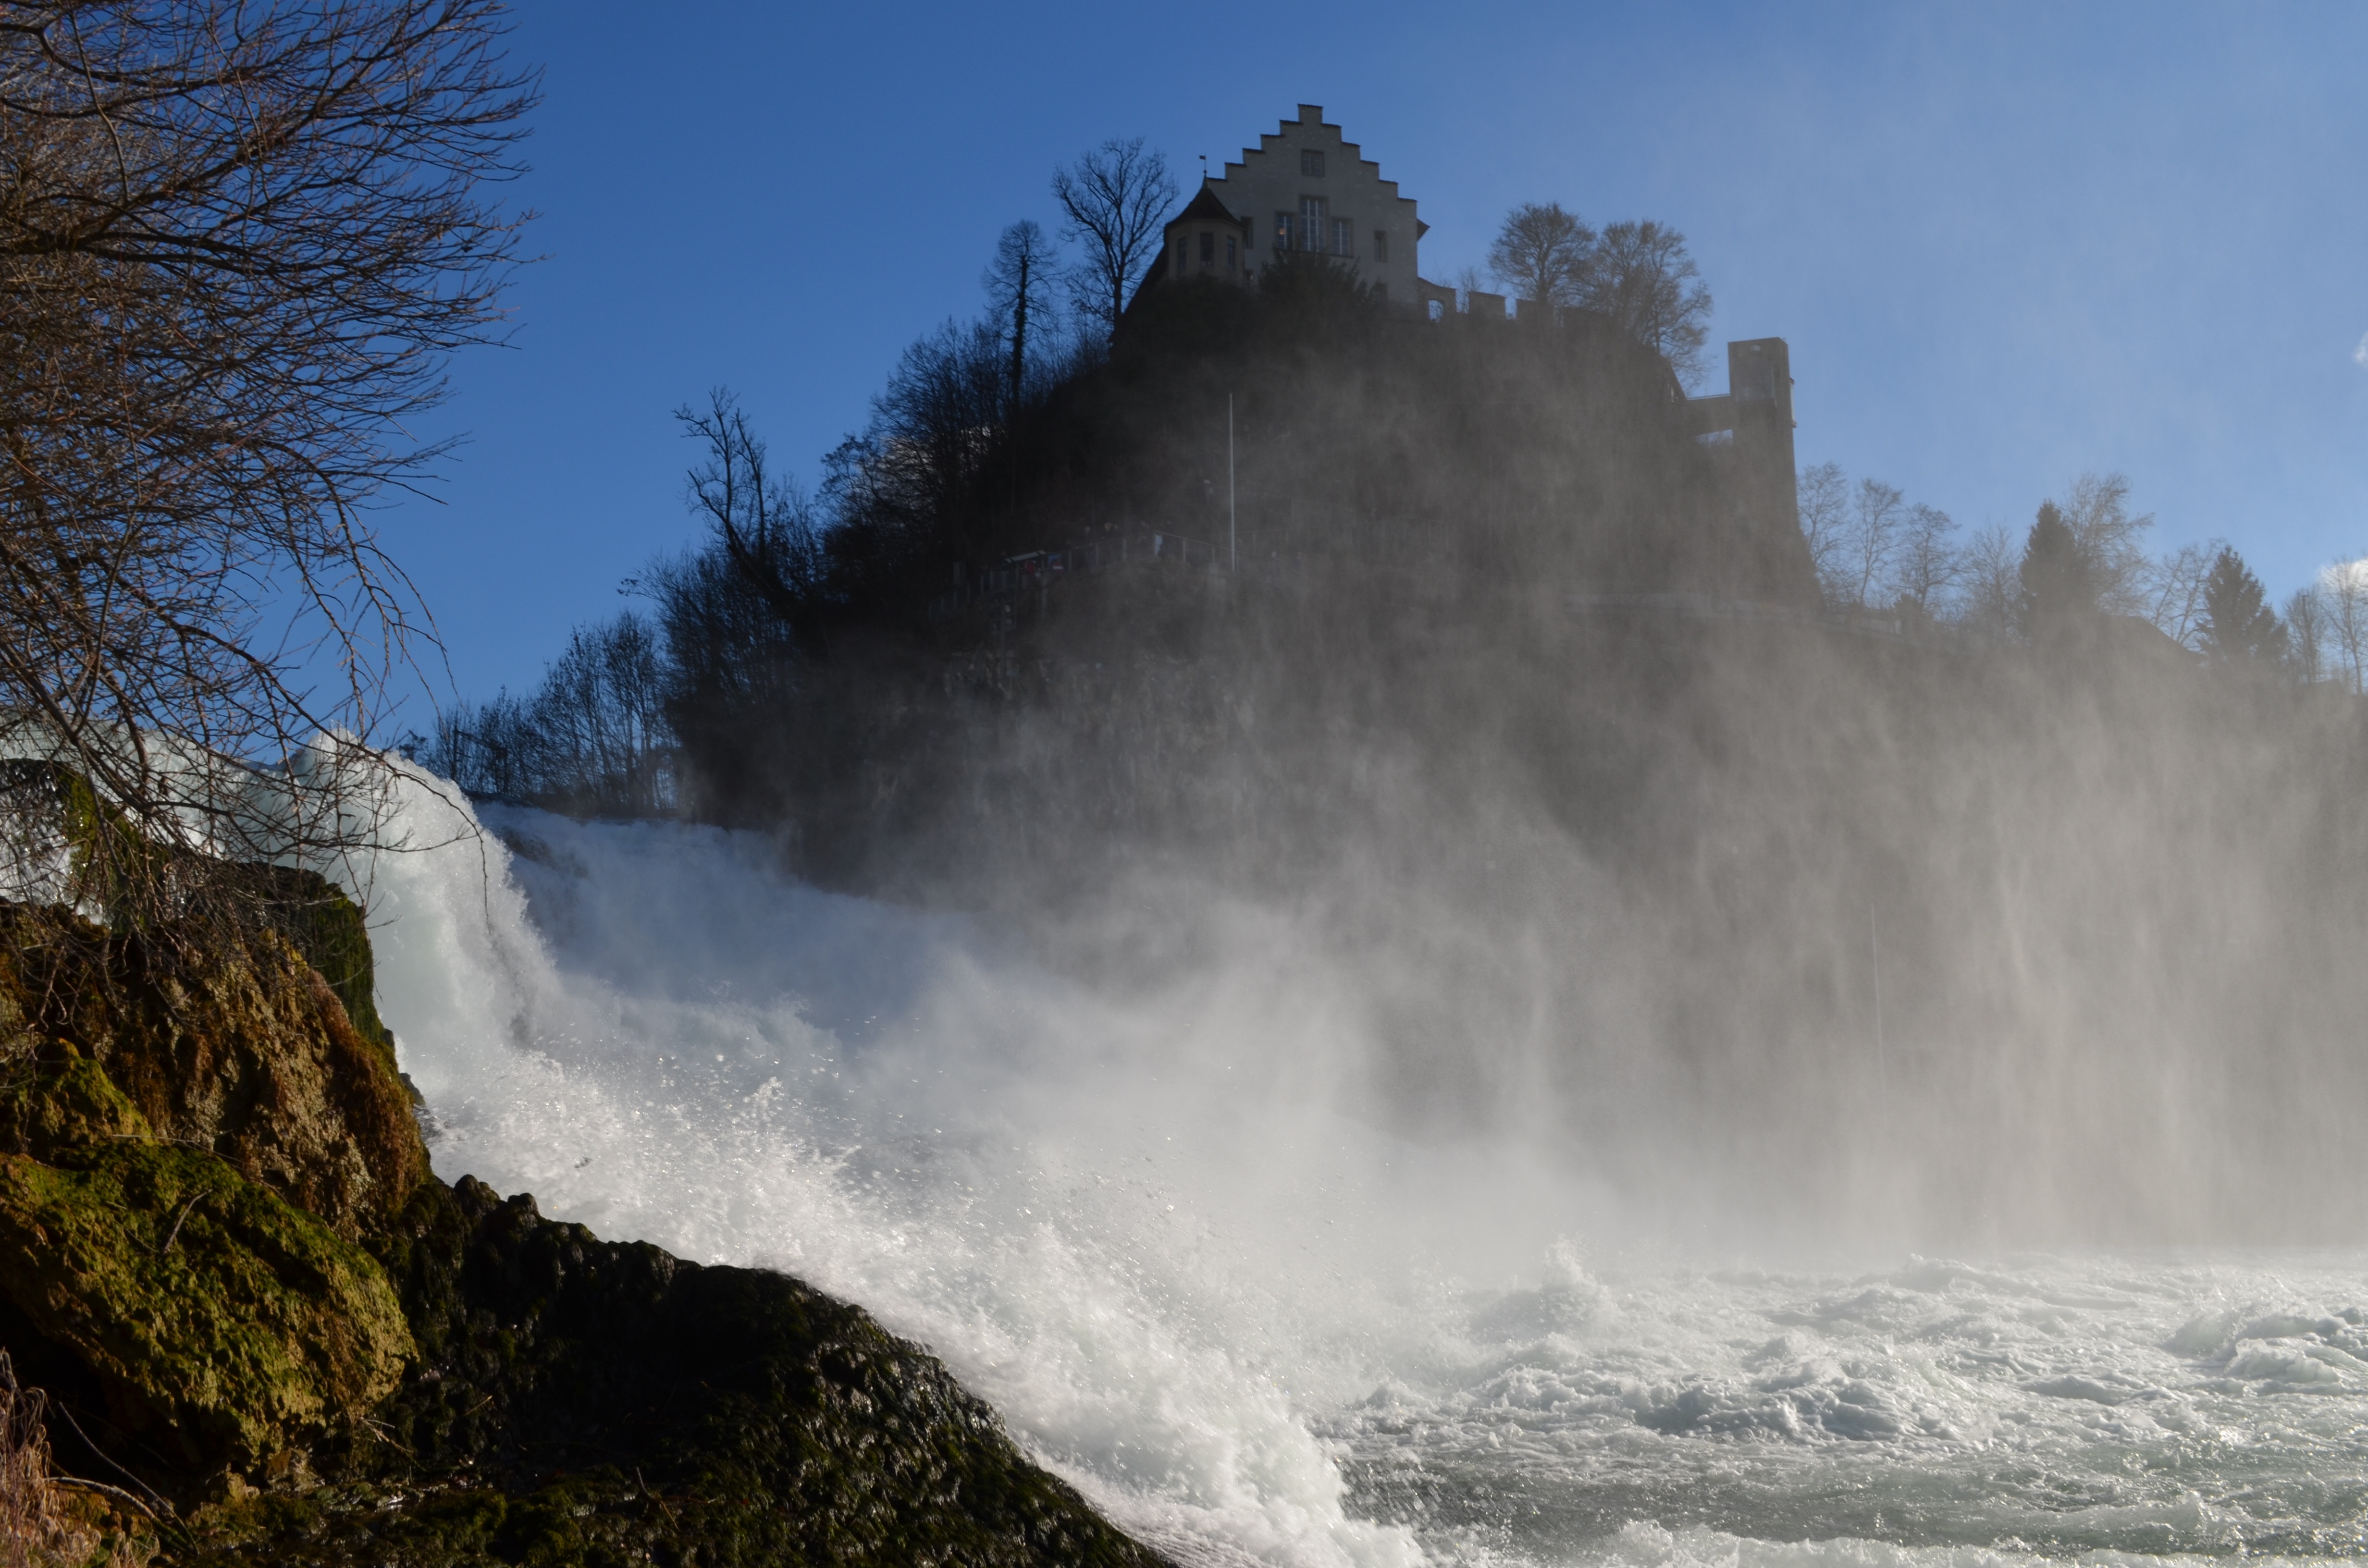
landscape, sea, coast, water, nature, rock, waterfall, wilderness, mountain, winter, cloud, mist, wave, river, cliff, weather, rapid, terrain, body of water, water feature, schaffhausen, landform, rhine falls, atmospheric phenomenon, wind wave